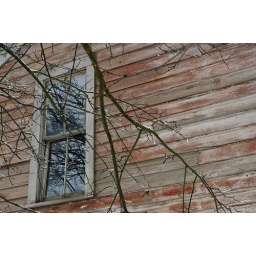
I liked the reflection of the bare tree in the window